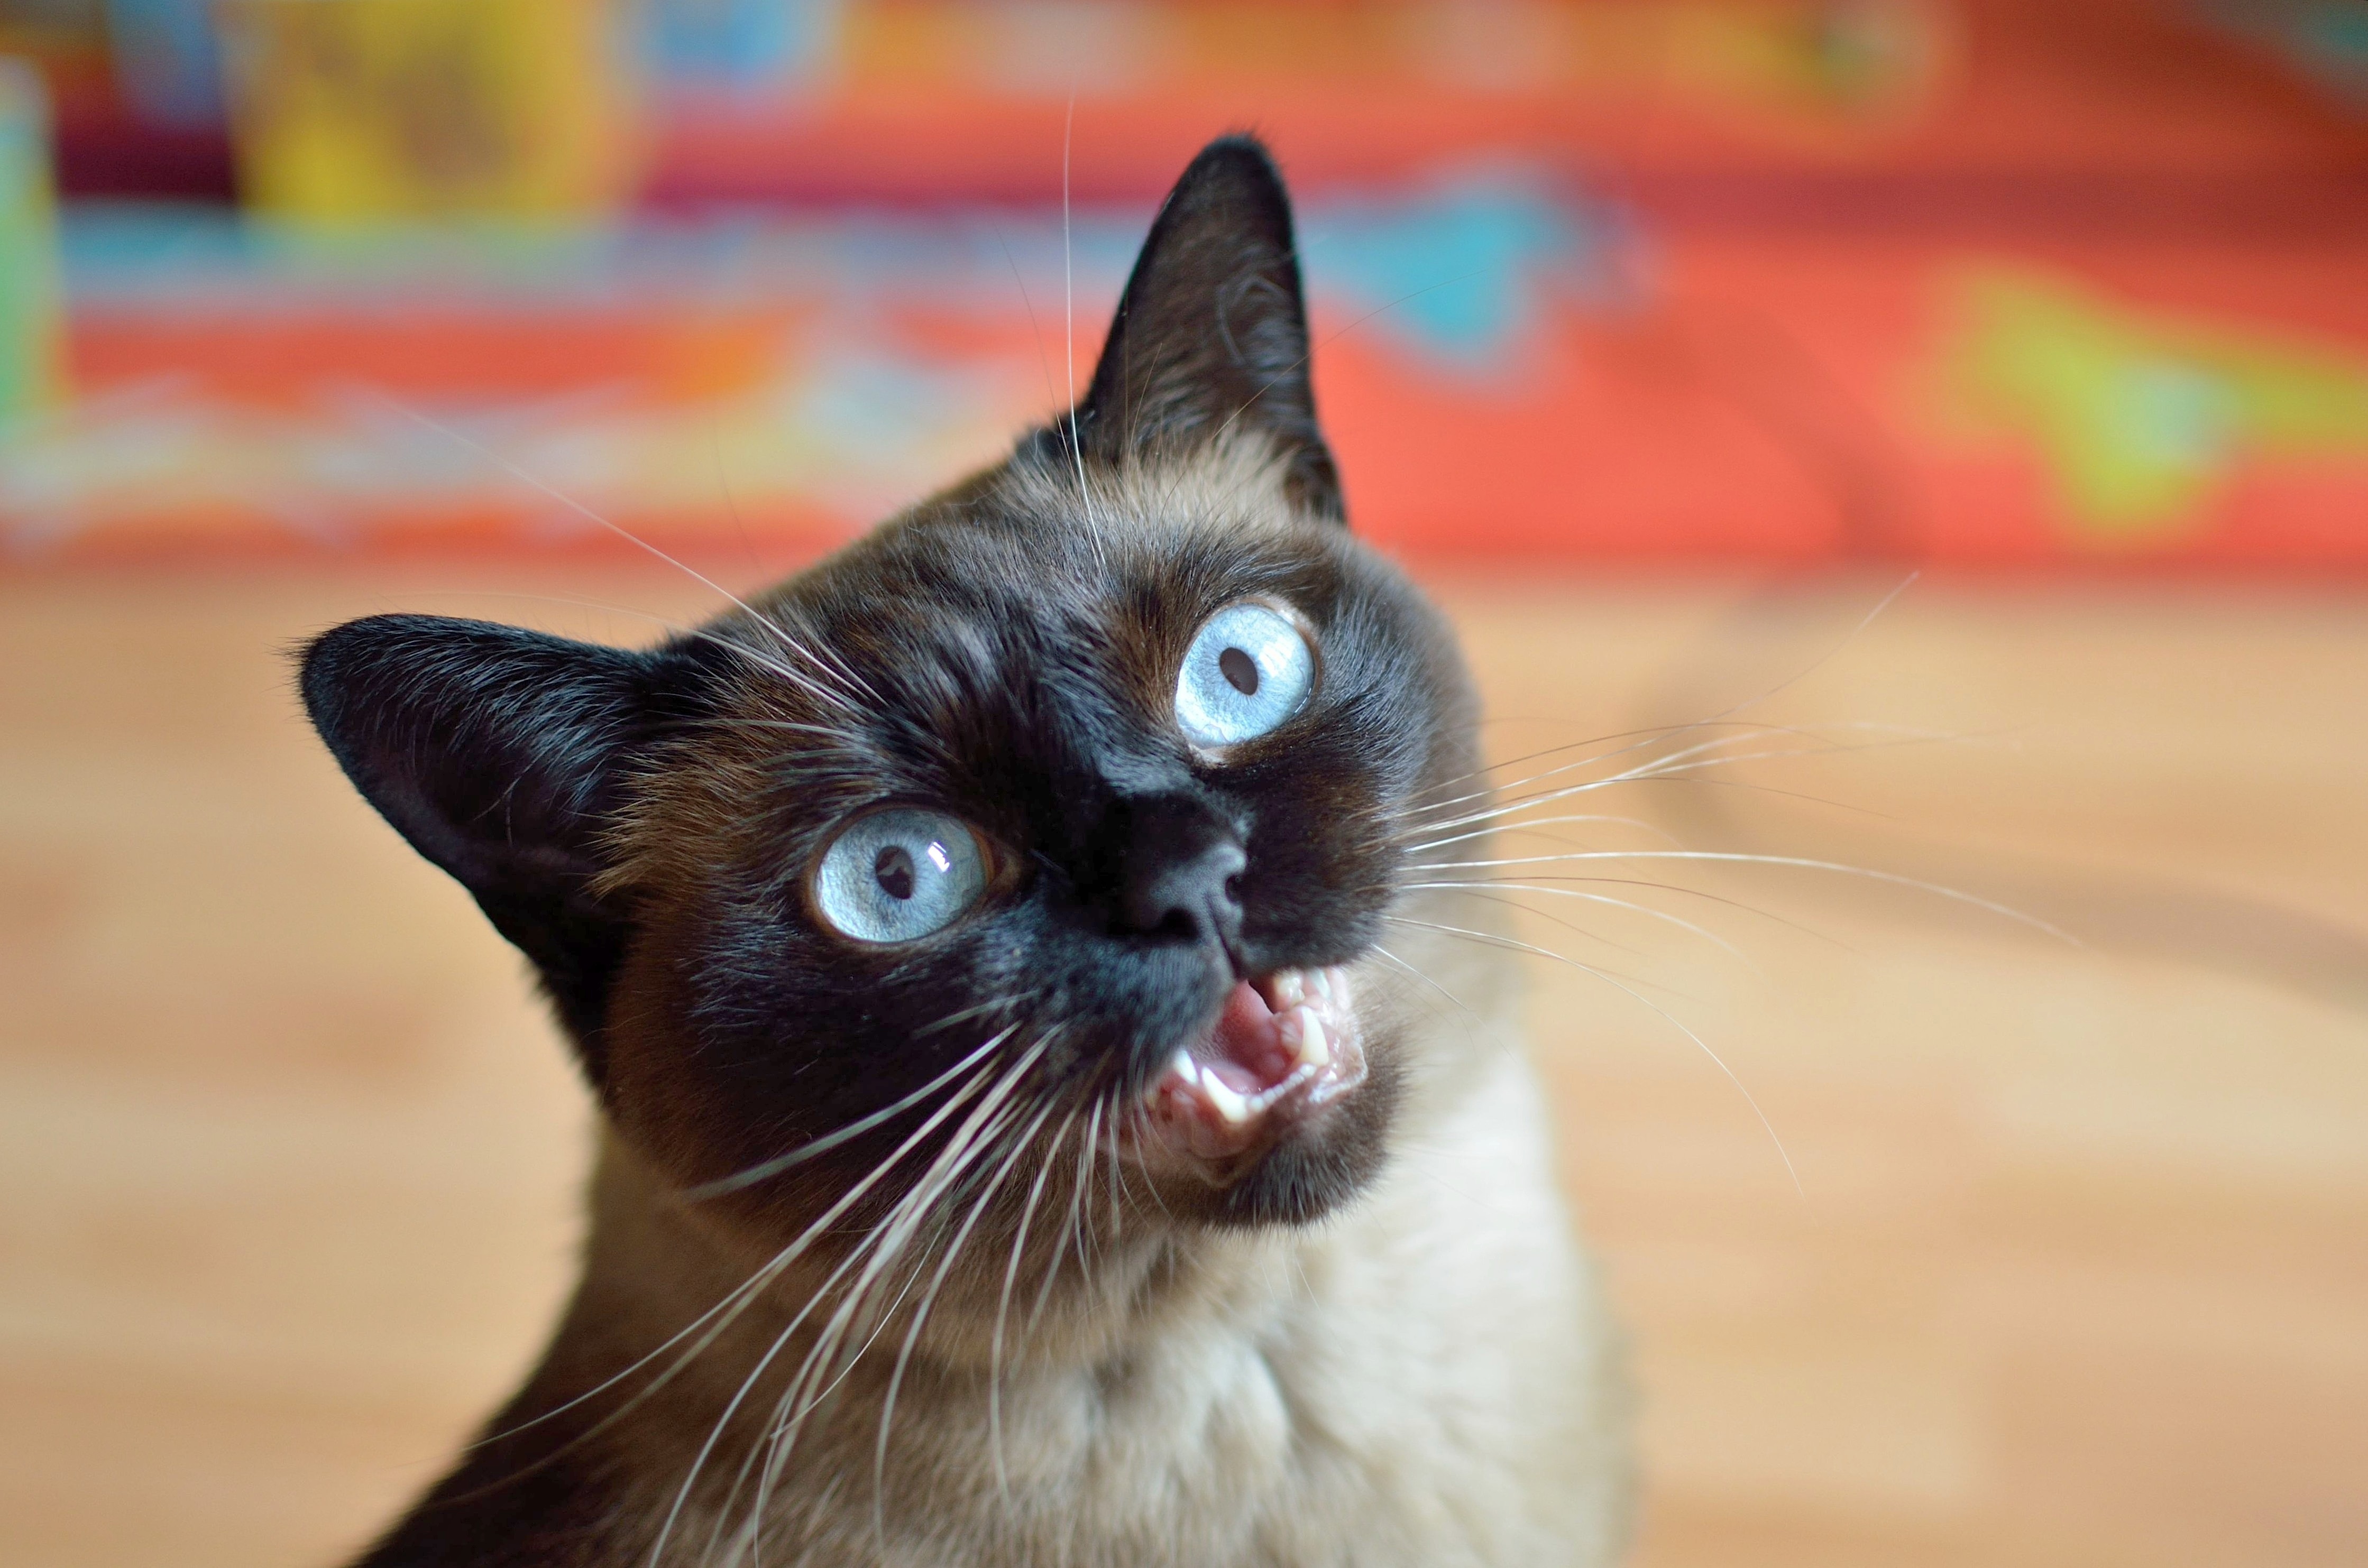
sweet, cute, female, pet, cat, mammal, blue eye, close up, whiskers, vertebrate, mieze, burmese, small to medium sized cats, cat like mammal, domestic short haired cat